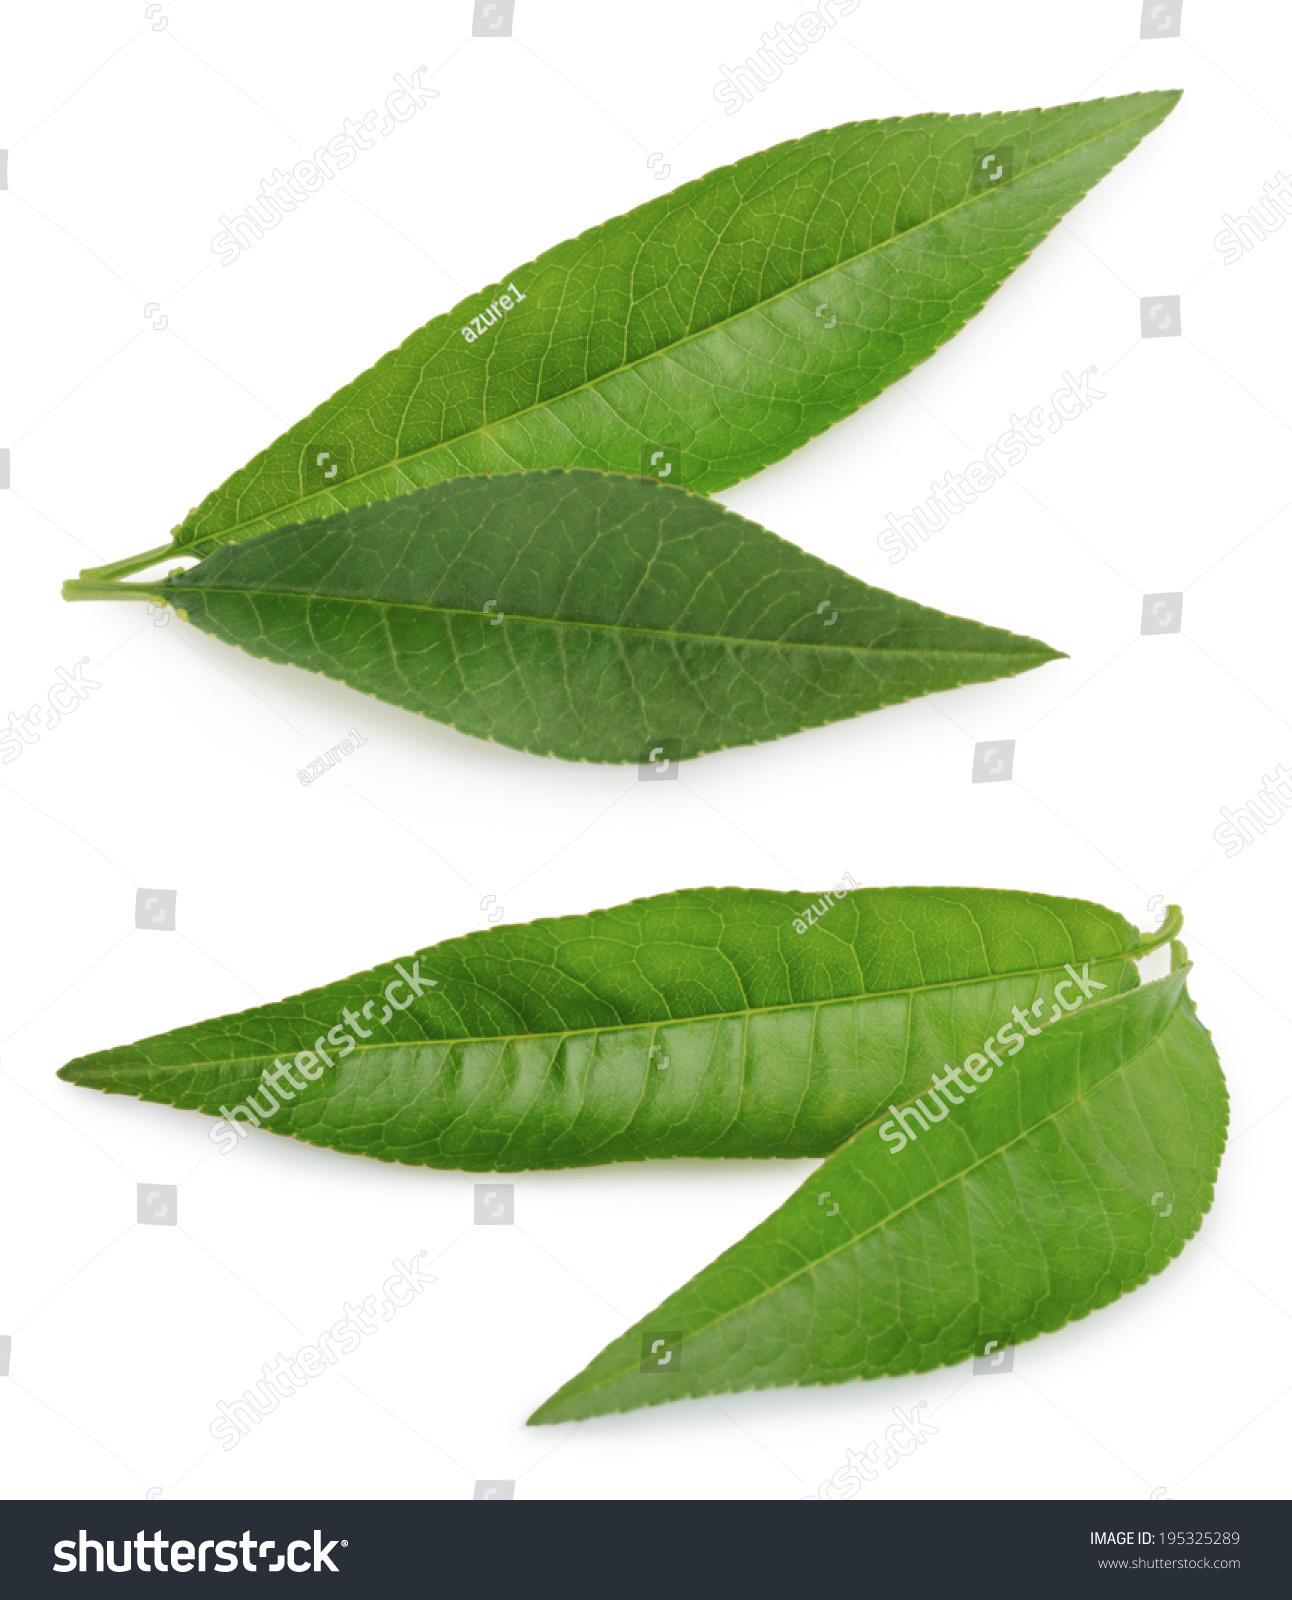
Labels: Peach leaf, Peach leaf, Peach leaf, Peach leaf